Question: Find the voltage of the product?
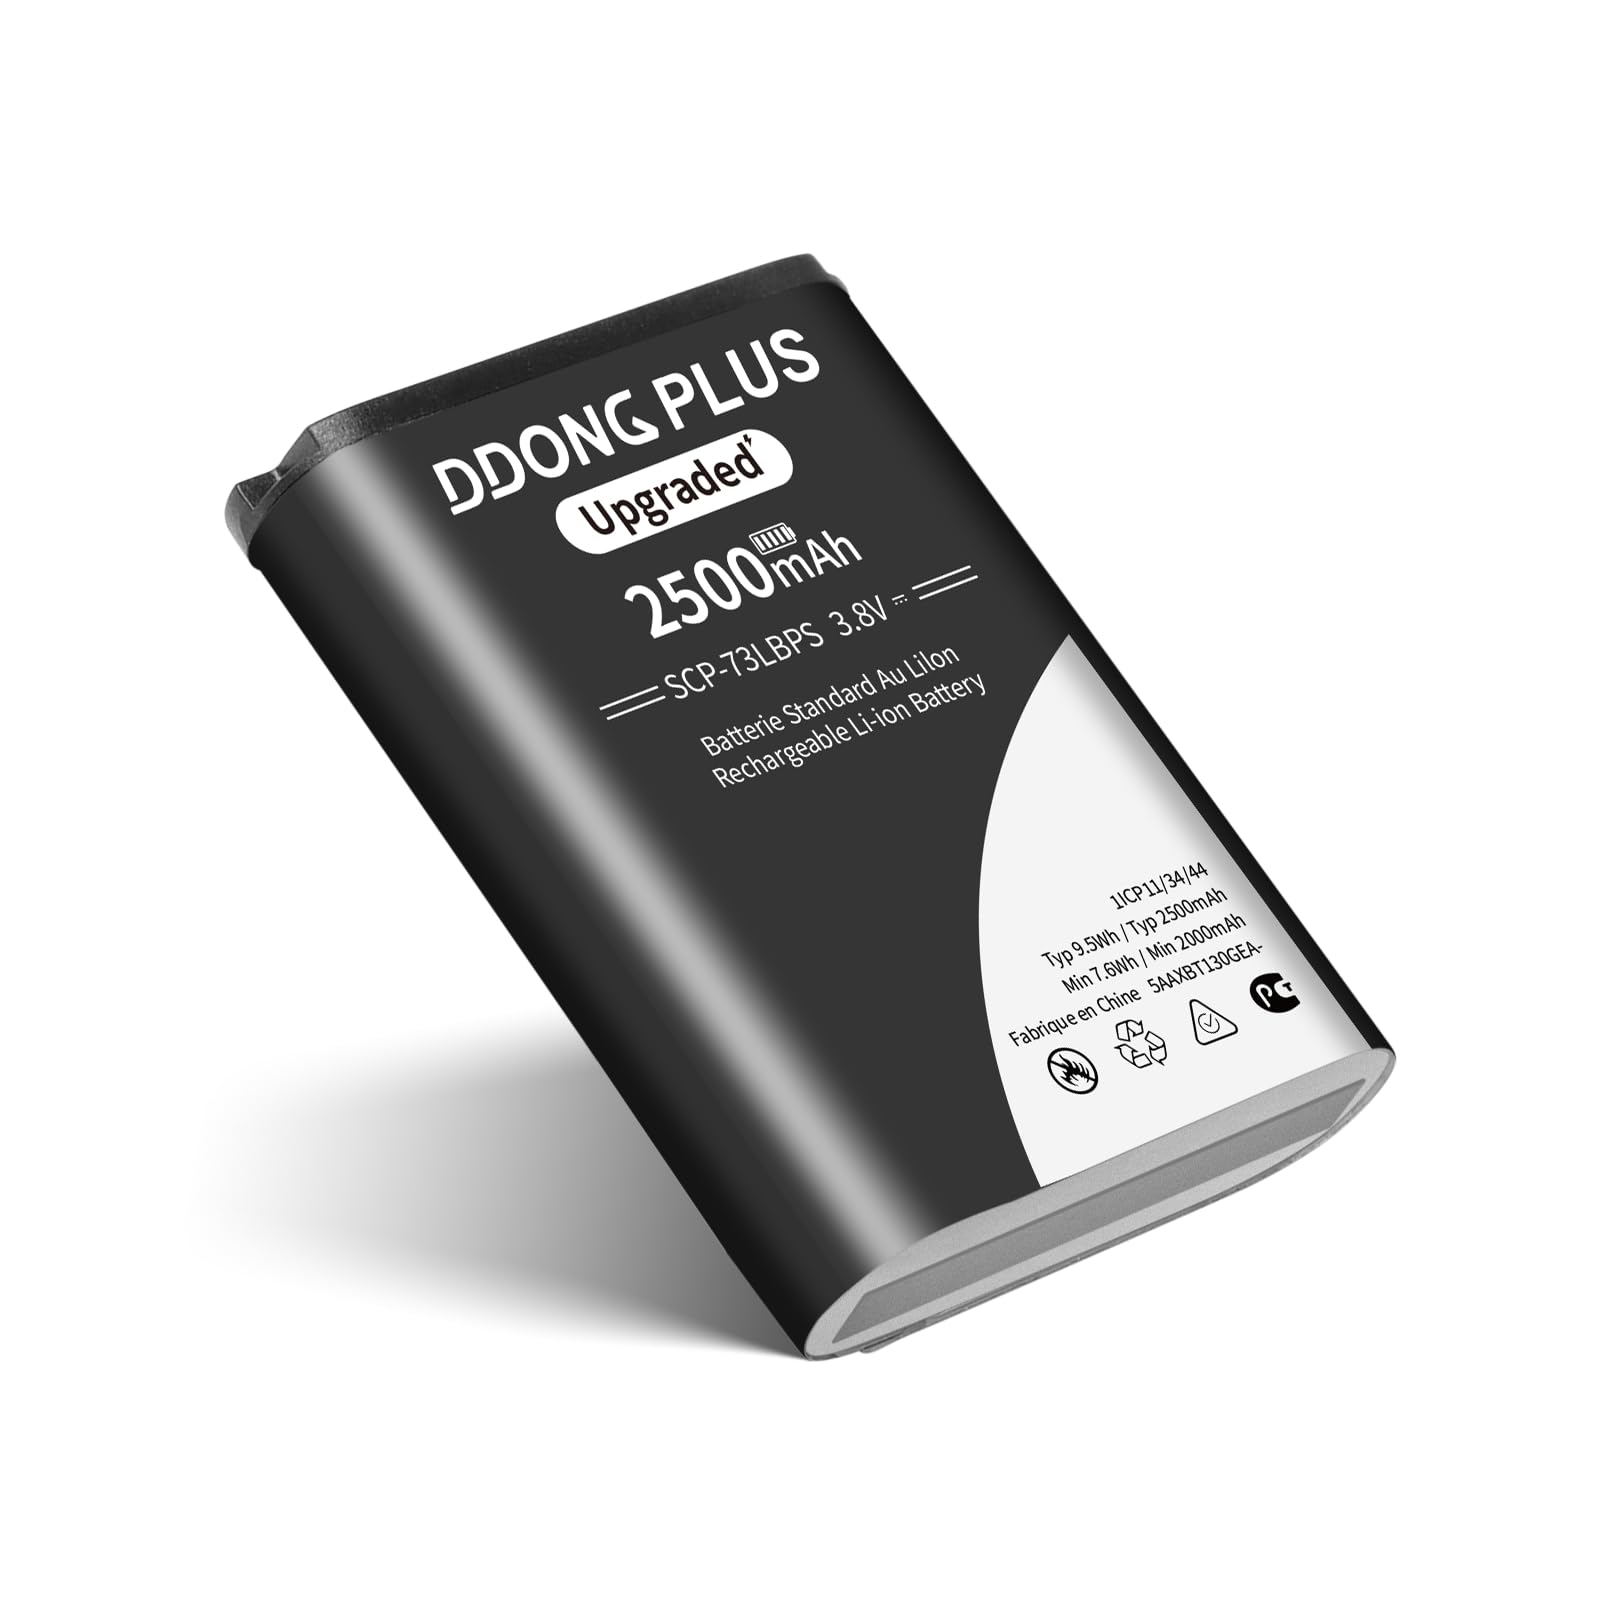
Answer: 3.8 volt